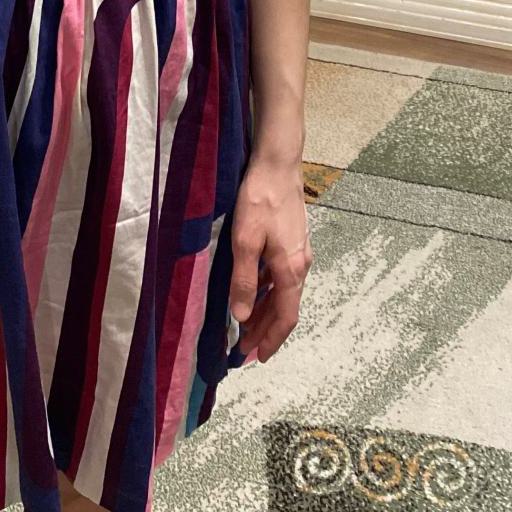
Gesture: no_gesture